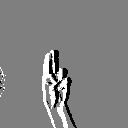
ASL letter: u